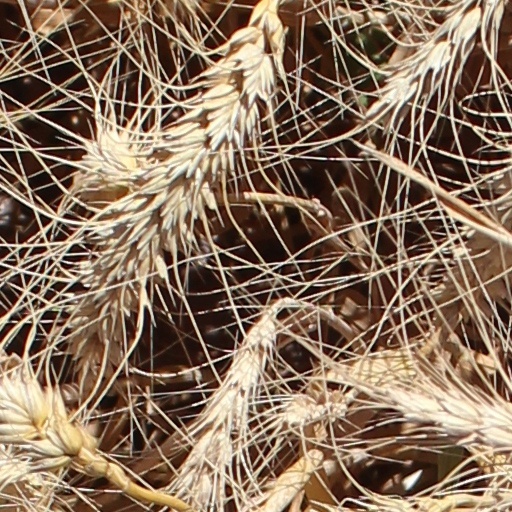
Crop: wheat